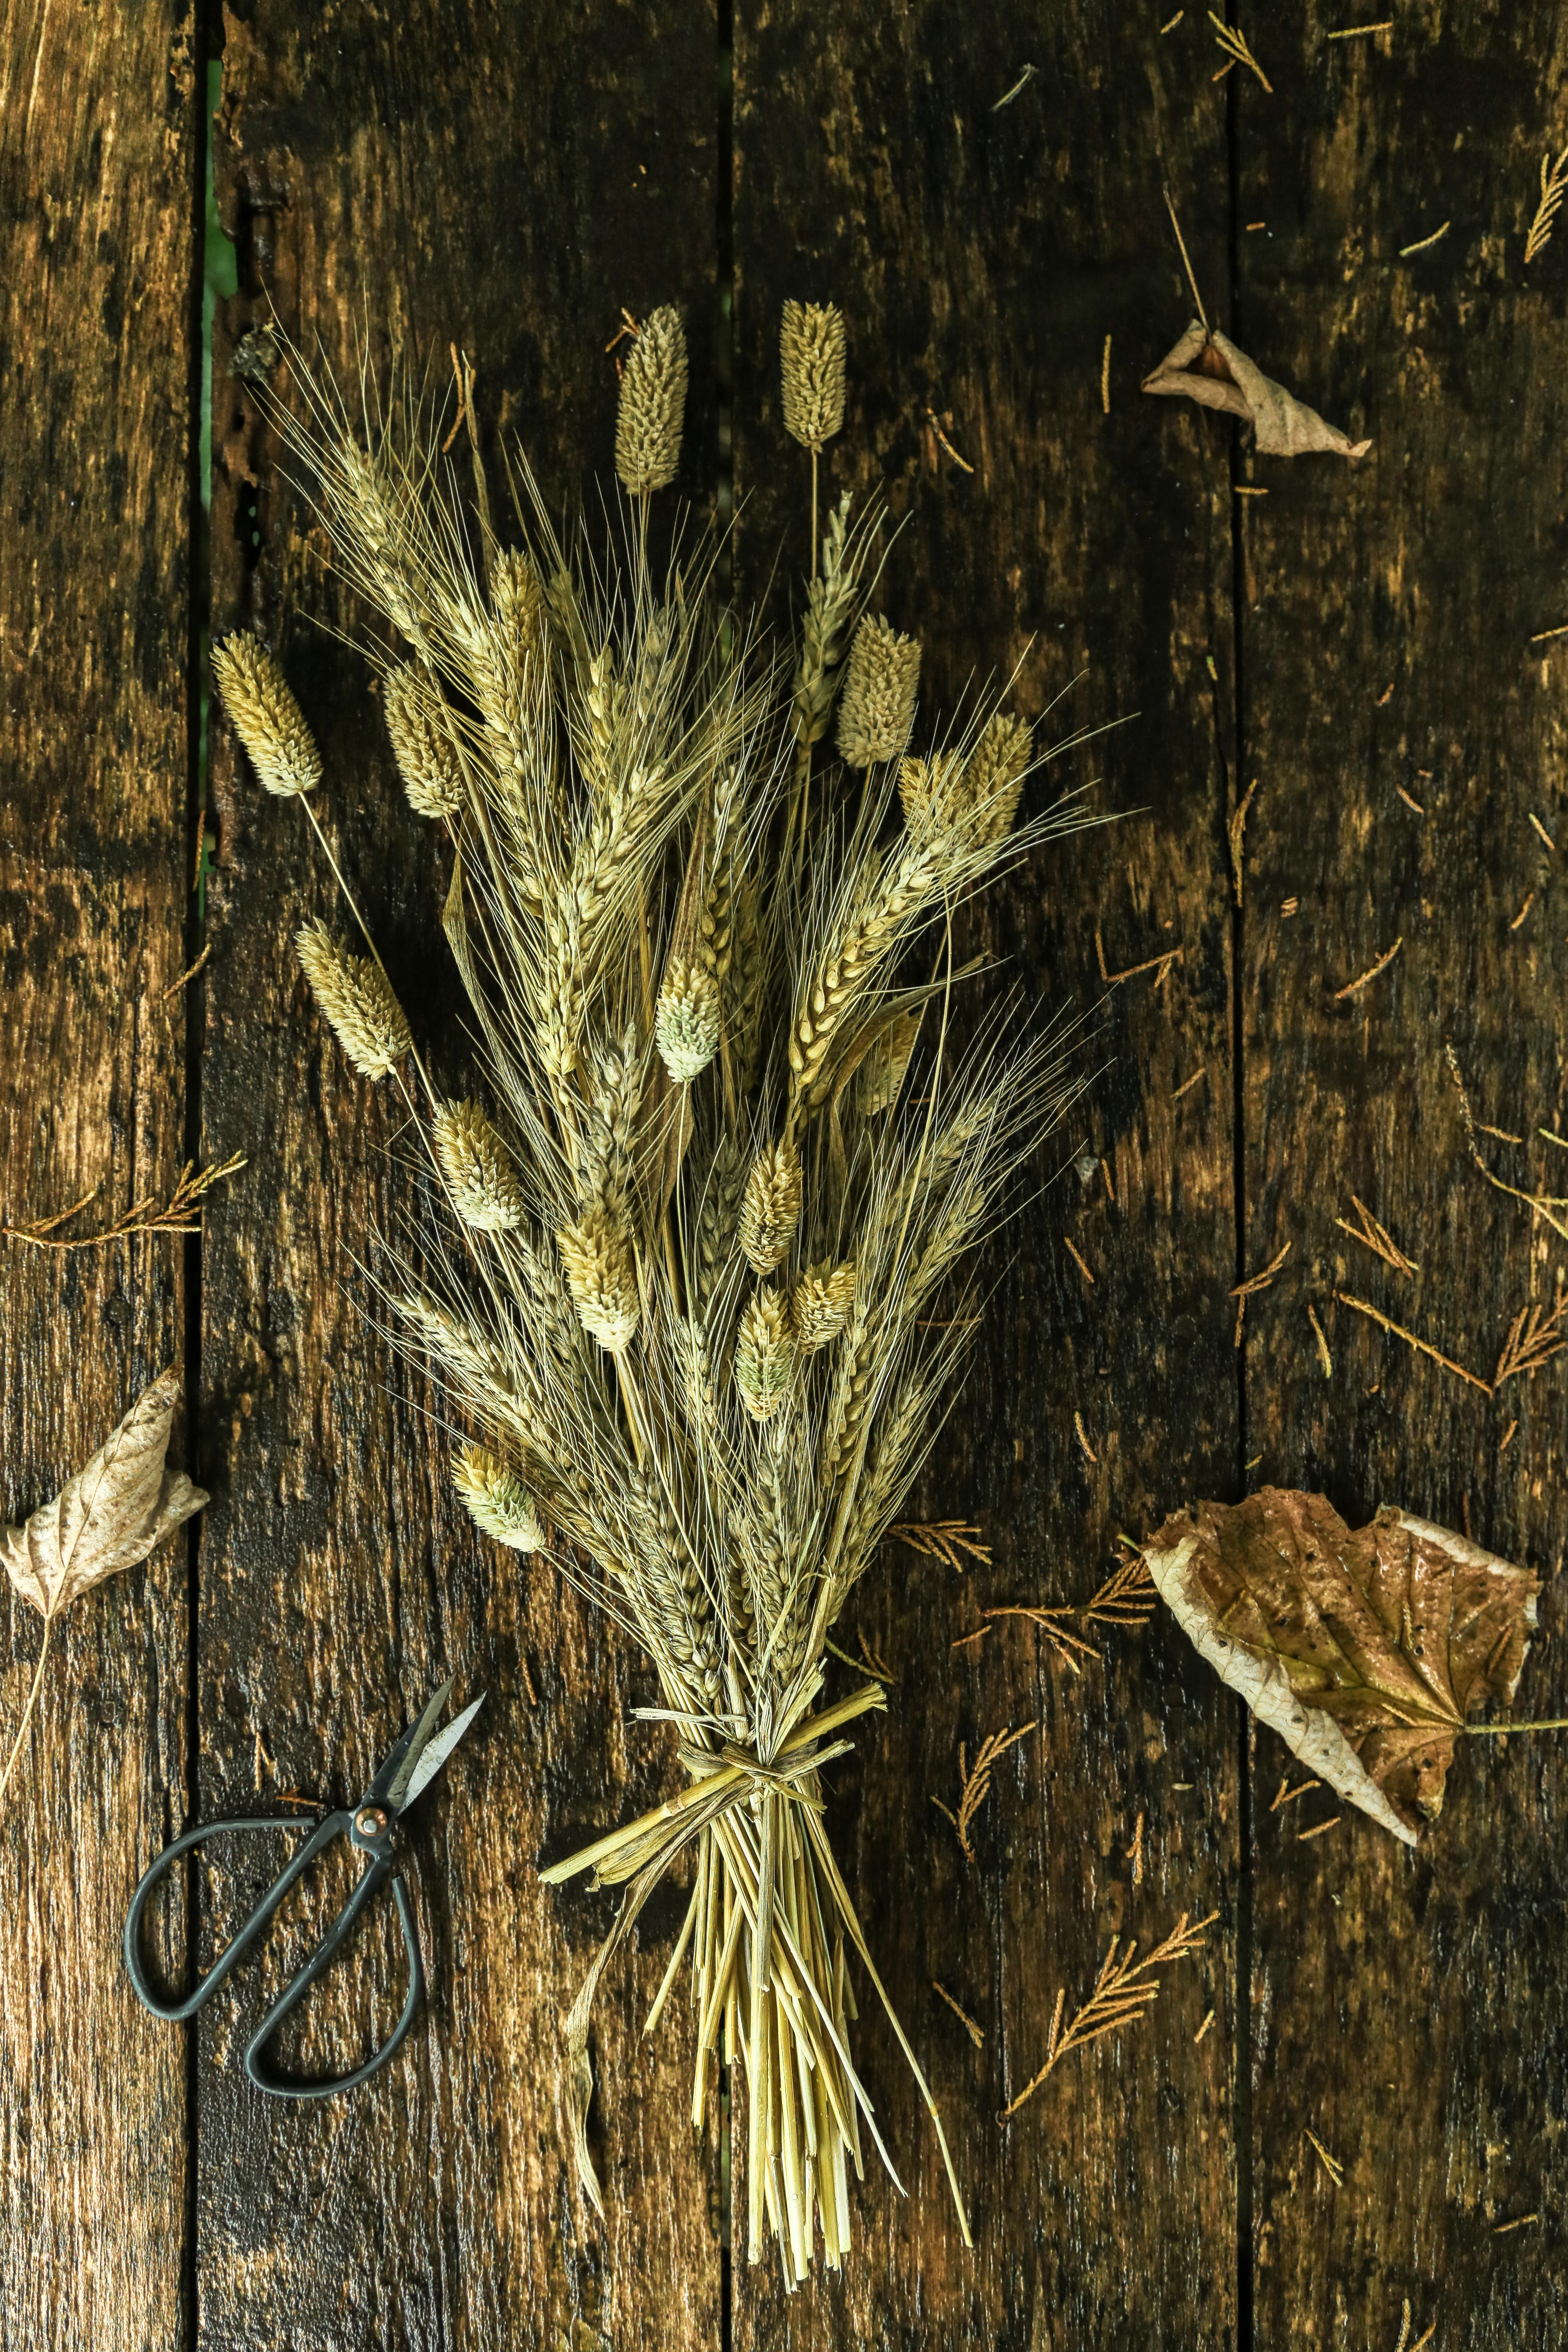
grass family, flora, grass, wood, plant, organism, still life photography, commodity, straw, trunk, still life, food grain